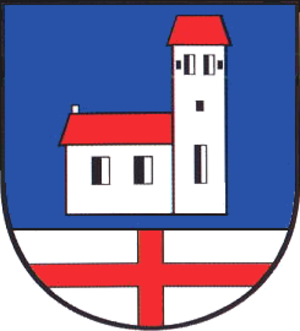
Grosseutersdorf est une commune allemande de l'arrondissement de Saale-Holzland, Land de Thuringe.